Canadian cricket team in the United States in 1844

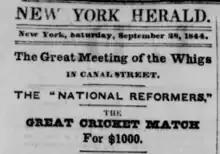
The match was a major news story in the New York press

The Canadian cricket team in the United States in 1844 was a tour consisting of the first international cricket match. The match took place between 24 and 26 September 1844 at the St George's Cricket Club's ground at what is now 30th Street and Broadway (then Bloomingdale Road) in Manhattan, New York. The game was billed as 'United States of America "versus" the British Empire's Canadian Province’.